Melkus RS 1000

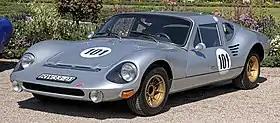

The Melkus RS 1000 is a sports car produced by Melkus. It is powered by a tuned, mid-mounted 3-cylinder 2-stroke 992 cm engine, similar to the one in the Wartburg 353, and features gull-wing doors. 101 cars were made between 1969 and 1979 in the Dresden factory.